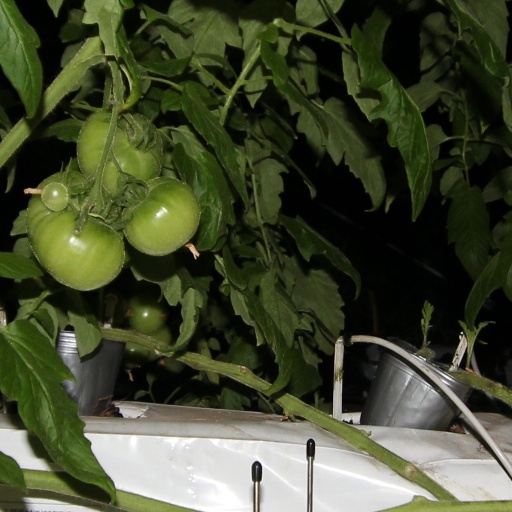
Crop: tomato